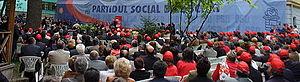
Le Parti social-démocrate est l'un des principaux partis politiques roumains, de type social-démocrate, membre du Parti socialiste européen et de l'Internationale socialiste.